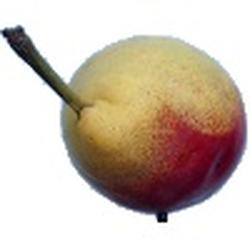
Label: Pear